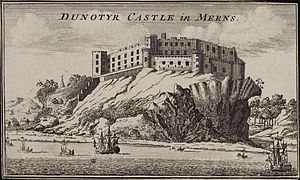
Dunnottar Castle / Jakobittertiden
Dunnottar Castle omkring 1745.
Dunnottar Castle er en fæstning fra middelalderen, der nu er ligger i ruiner, som ligger ved foden af et bjerg på nordøstkysten af Skotland, omtrent 3 km syd for Stonehaven. Det er dateret til 1200-tallet. Dunnotar spillede en central rolle i den skotske historie fra middelalderen og frem til oplysningstiden. Stedet er nu ejet af private interesser, men er åben for publikum. Hundredetusinder af turister besøger stedet hvert år.